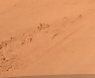
Surface type: ground